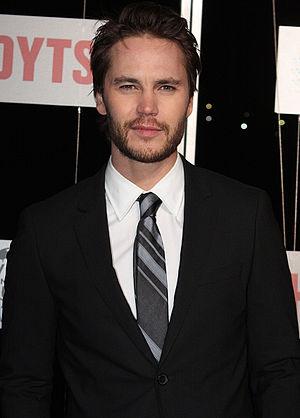
John Carter est un film de science-fiction américain coécrit et réalisé par Andrew Stanton, sorti en 2012. Il s'agit d'une libre adaptation du roman Une princesse de Mars de l'auteur américain Edgar Rice Burroughs, paru en 1917.
Taylor Kitsch est un acteur canadien né le 8 avril 1981 à Kelowna.
True Detective est une anthologie télévisée américaine, créée et écrite par Nic Pizzolatto et réalisée par Cary Fukunaga pour la première saison, diffusée depuis le 12 janvier 2014 sur HBO aux États-Unis et sur HBO Canada au Canada.